Structural scheduling of synthetic cannabinoids

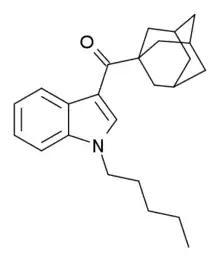

Indole-3-carboxylate esters: Any compound containing a 1H-indole-3-carboxylate ester structure with the ester oxygen bearing a napthyl, quinolinyl, isoquinolinyl, or adamantyl group and substitution at the one position of the indole ring by an alkyl, haloalkyl, alkenyl, cycloalkylmethyl, cycloalkylethyl, benzyl, N-methyl-2-piperidinylmethyl, or 2-(4-morpholinyl)ethyl group, whether or not further substituted on the indole ring to any extent and whether or not further substituted on the naphthyl, quinolinyl, isoquinolinyl, adamantyl, or benzyl groups to any extent.